Trenck's Pandurs

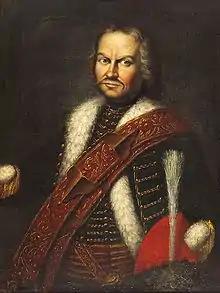
Baron Franz von der Trenck

The Pandurs took part in War of the Austrian Succession, including the First Silesian War. They took part in capturing Zobten am Berge and Strehlen in Lower Silesia from the Prussians, and defending a bridgehead near Vienna after the Battle of Mollwitz. In 1742, the Pandurs took part in capture of Klaus Castle in Styria as well as Linz and Deggendorf, where they defeated French troops before taking part in Austrian recapture of Munich. By the end of that year, the Pandurs had captured Diessenstein Castle and Cham from Bavarian defenders, completely destroying Cham to secure access for Habsburg troops led by Ludwig Andreas von Khevenhüller to Bohemia. In 1743, the Pandurs led by Trenck captured Cosel fortress. In 1745, during the Second Silesian War, the Pandurs took part in the Battle of Soor, where they looted a Prussian war chest containing 80,000 ducats, as well as weapons, horses and a tent belonging to Frederick the Great.